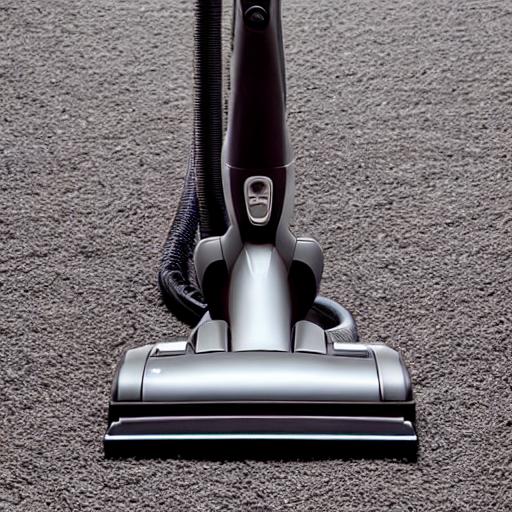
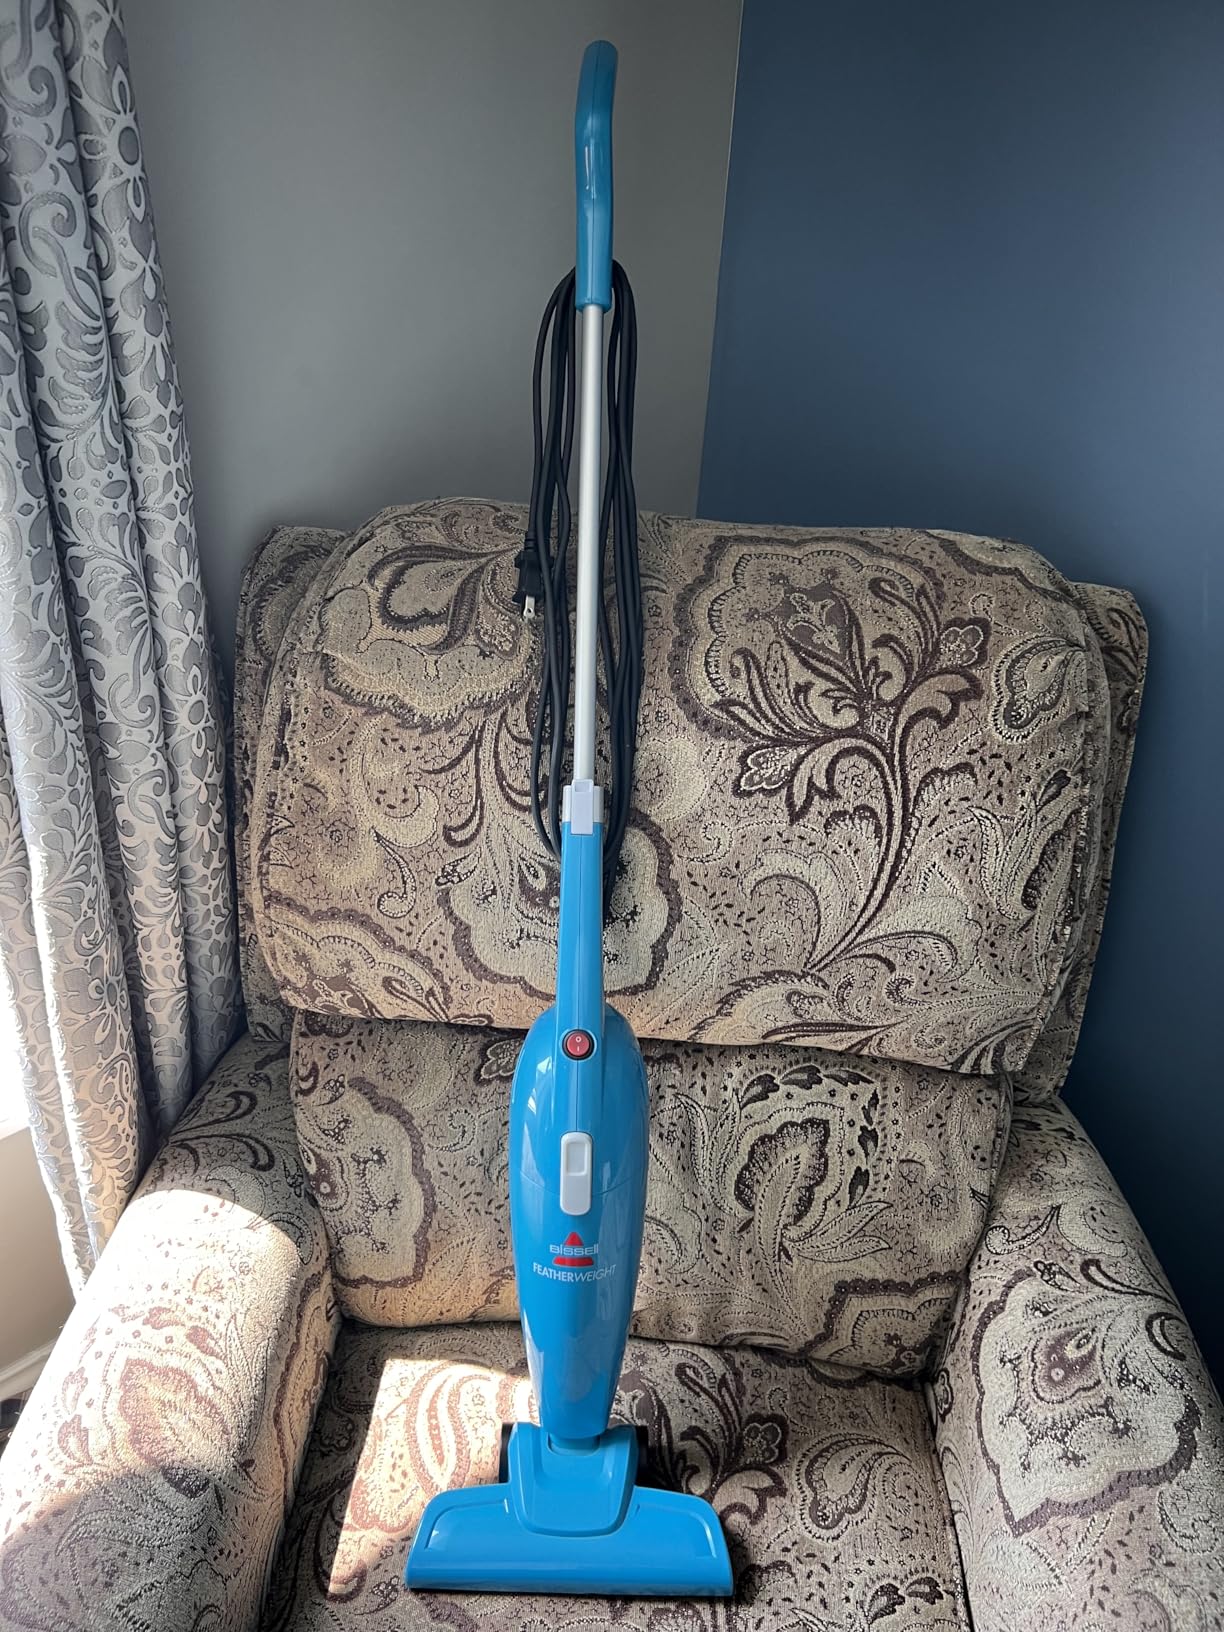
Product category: items_vacuum
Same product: no